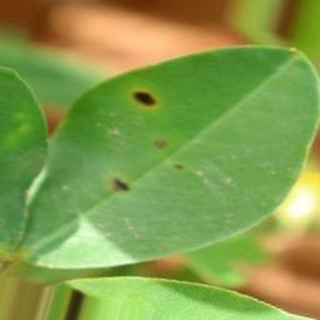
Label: groundnut_early_leaf_spot